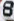
Number: 8